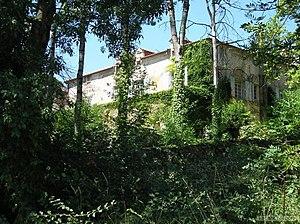
château Vivens
François de Labat, chevalier de Vivens, est un économiste français